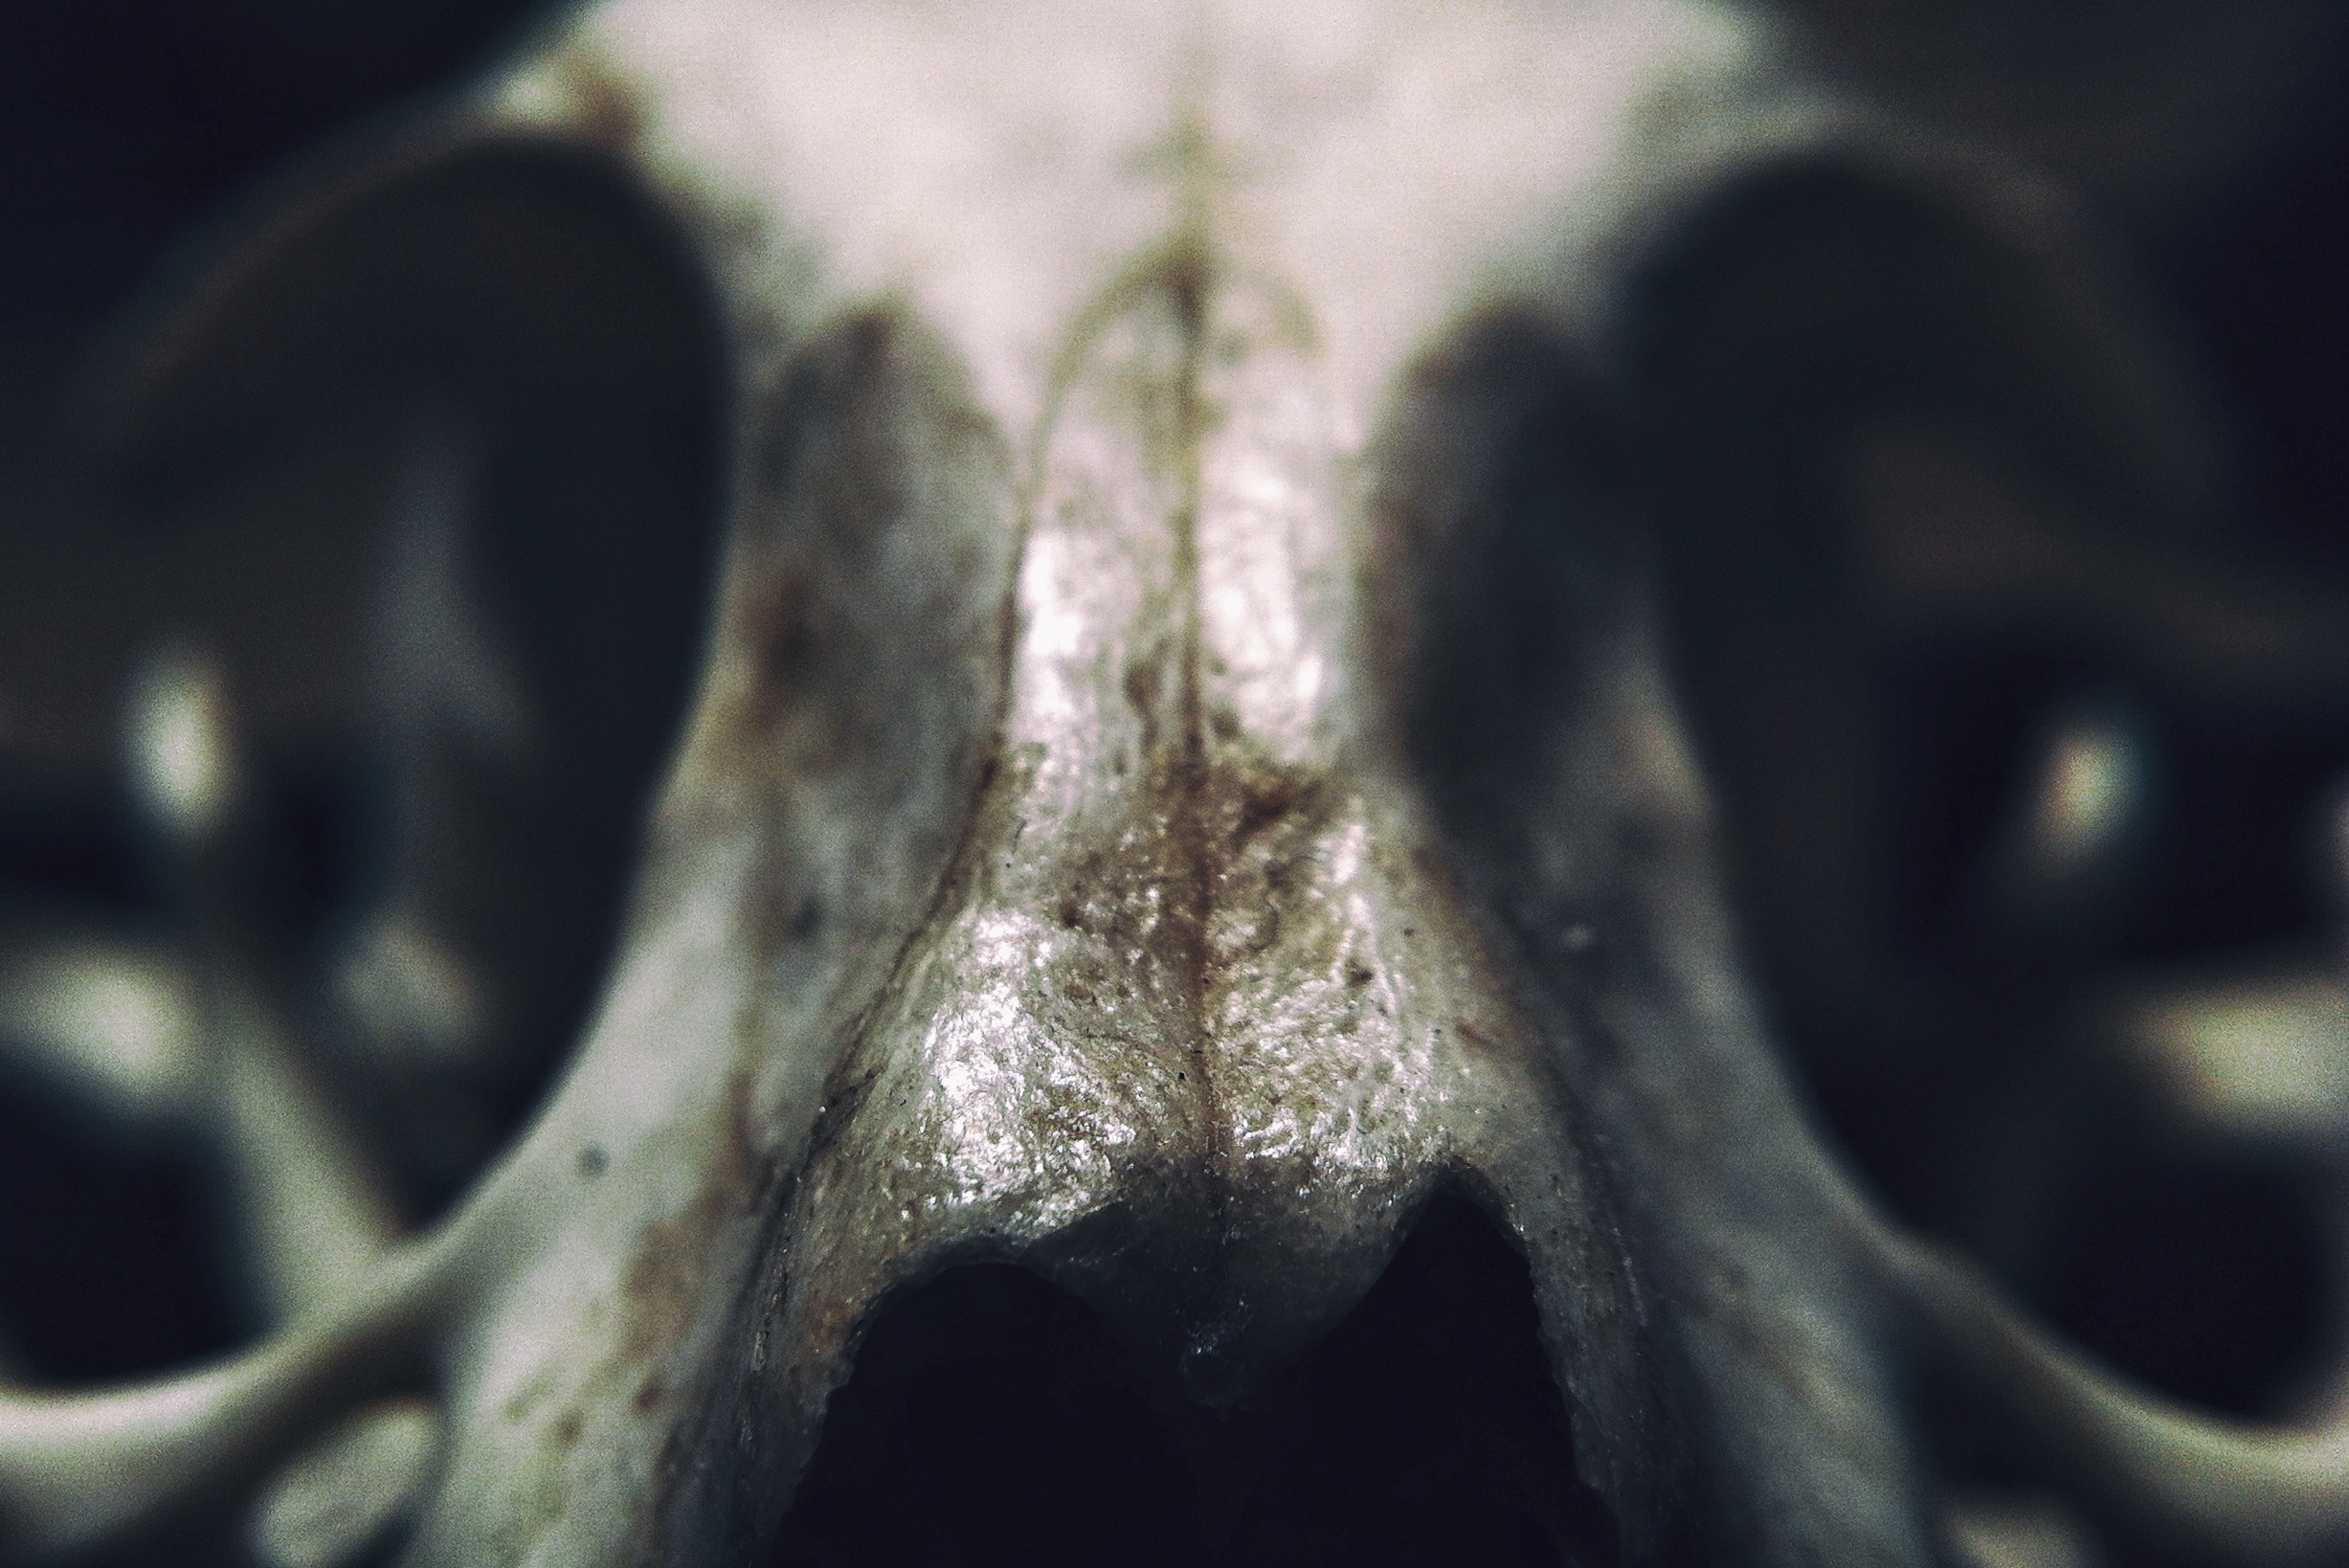
photography, animal, insect, macro, natural, darkness, predator, black, dead, death, skull, bone, close up, human body, nose, scary, fear, zoology, eye, head, mammals, creature, creepy, horizontal, skeleton, anatomy, organ, horror, macro photography